Science and technology in Germany

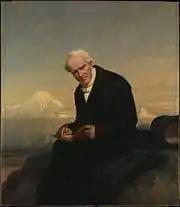
Alexander von Humboldt in front of the Chimborazo, oil on canvas by Julius Schrader 1859, Metropolitan Museum of Art New York

Germany has been the home of many famous inventors and engineers, such as Johannes Gutenberg, who is credited with the invention of movable type printing press in Europe; Hans Geiger, the creator of the Geiger counter; and Konrad Zuse, who built the first electronic computer. German inventors, engineers and industrialists such as Zeppelin, Siemens, Daimler, Otto, Wankel, Von Braun and Benz helped shape modern automotive and air transportation technology including the beginnings of space travel. The engineer Otto Lilienthal laid some of the fundamentals for the science of aviation.